Answer in natural language. Consider the 3D positions of the objects in the scene and not just the 2D positions in the image. Is the centerpoint of  scenic landscape wall decor photo (marked B) at a higher height than Doorway (marked C)? Choose between the following options: no or yes
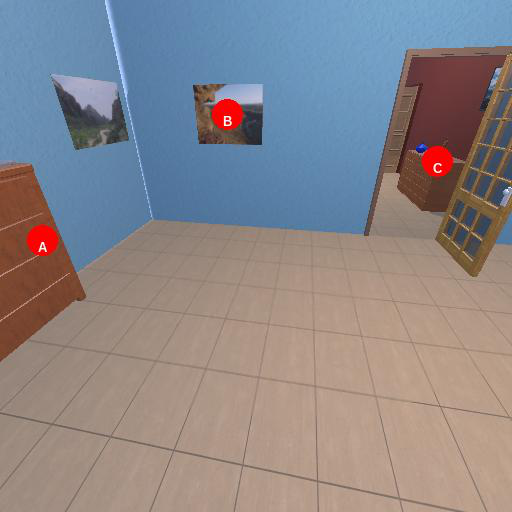
<answer>yes</answer>